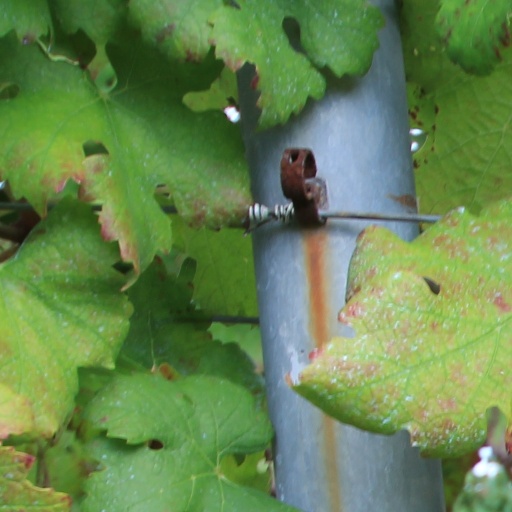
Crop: grape